Tytuvėnai Regional Park

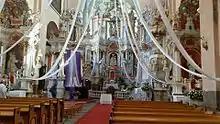
Inside of Tytuvėnai church

Official website in English